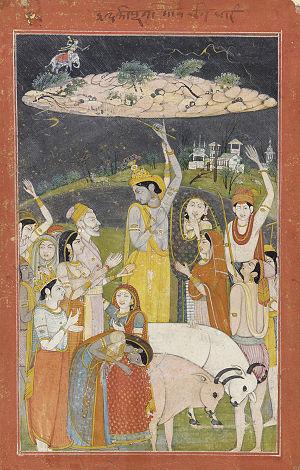
Divali, également appelée Diwali ou Deepavali, est une fête majeure dans le monde indien. « Divali » est la forme contractée de « Dipavali », tiré du sanskrit « rangée de lampes ». Indissociable de la grande fête de Dussehra, qui a lieu vingt jours avant, elle commémore le retour de Rama à Ayodhya. Ses habitants avaient alors éclairé les rues où passait le roi avec des lampes dip.